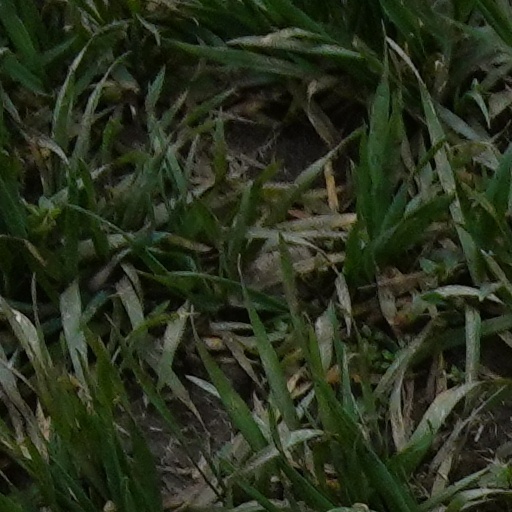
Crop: wheat